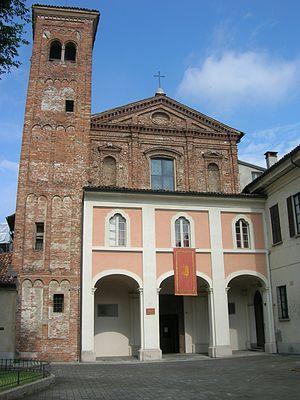
L'église Santi Gervasio e Protasio est une église de Pavie, en Italie du Nord.
Pavie est une ville de la province du même nom en Lombardie.